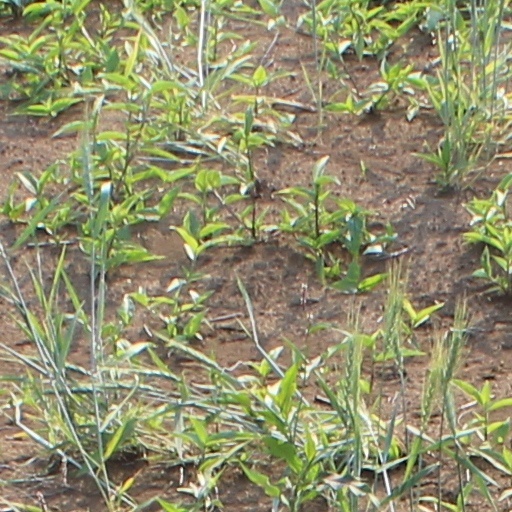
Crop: wheat